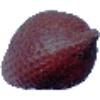
Label: Salak 1